Rail transport in Shropshire

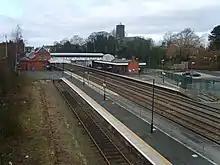
Wellington's railway station, with its 3 remaining platforms.

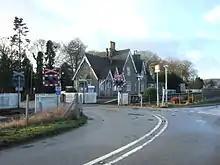
The small rural station at Bucknell, which has a level crossing at one end.

A notable disused tunnel exists running beneath High Town of Bridgnorth, which once carried the railway from Bridgnorth station northwards towards the Ironbridge Gorge. The tunnel continues to be maintained and is in good condition. There is the possibility of the Severn Valley Railway extending northwards through the tunnel, with the tunnel's owner BRB (Residuary) Ltd offering the heritage railway first refusal, however there would be substantial difficulties in reinstating the railway beyond the tunnel to the north of Bridgnorth.